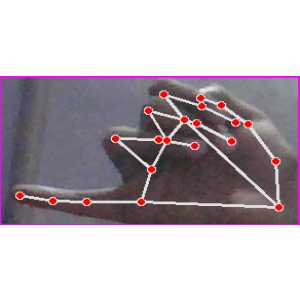
अक्षर: च